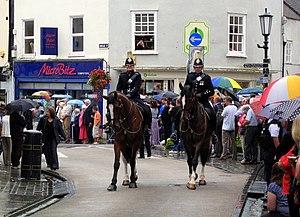
L’affaire Joanna Yeates commence le 17 décembre 2010 à Bristol en Angleterre, lorsque cette architecte-paysagiste disparaît après une soirée passée avec des collègues. À la suite d'un appel à l'aide médiatisé et d'une intense campagne de recherche policière, son corps est retrouvé le 25 décembre 2010 à Failand, un village dans le North Somerset. Une autopsie détermine que la femme a été étranglée.